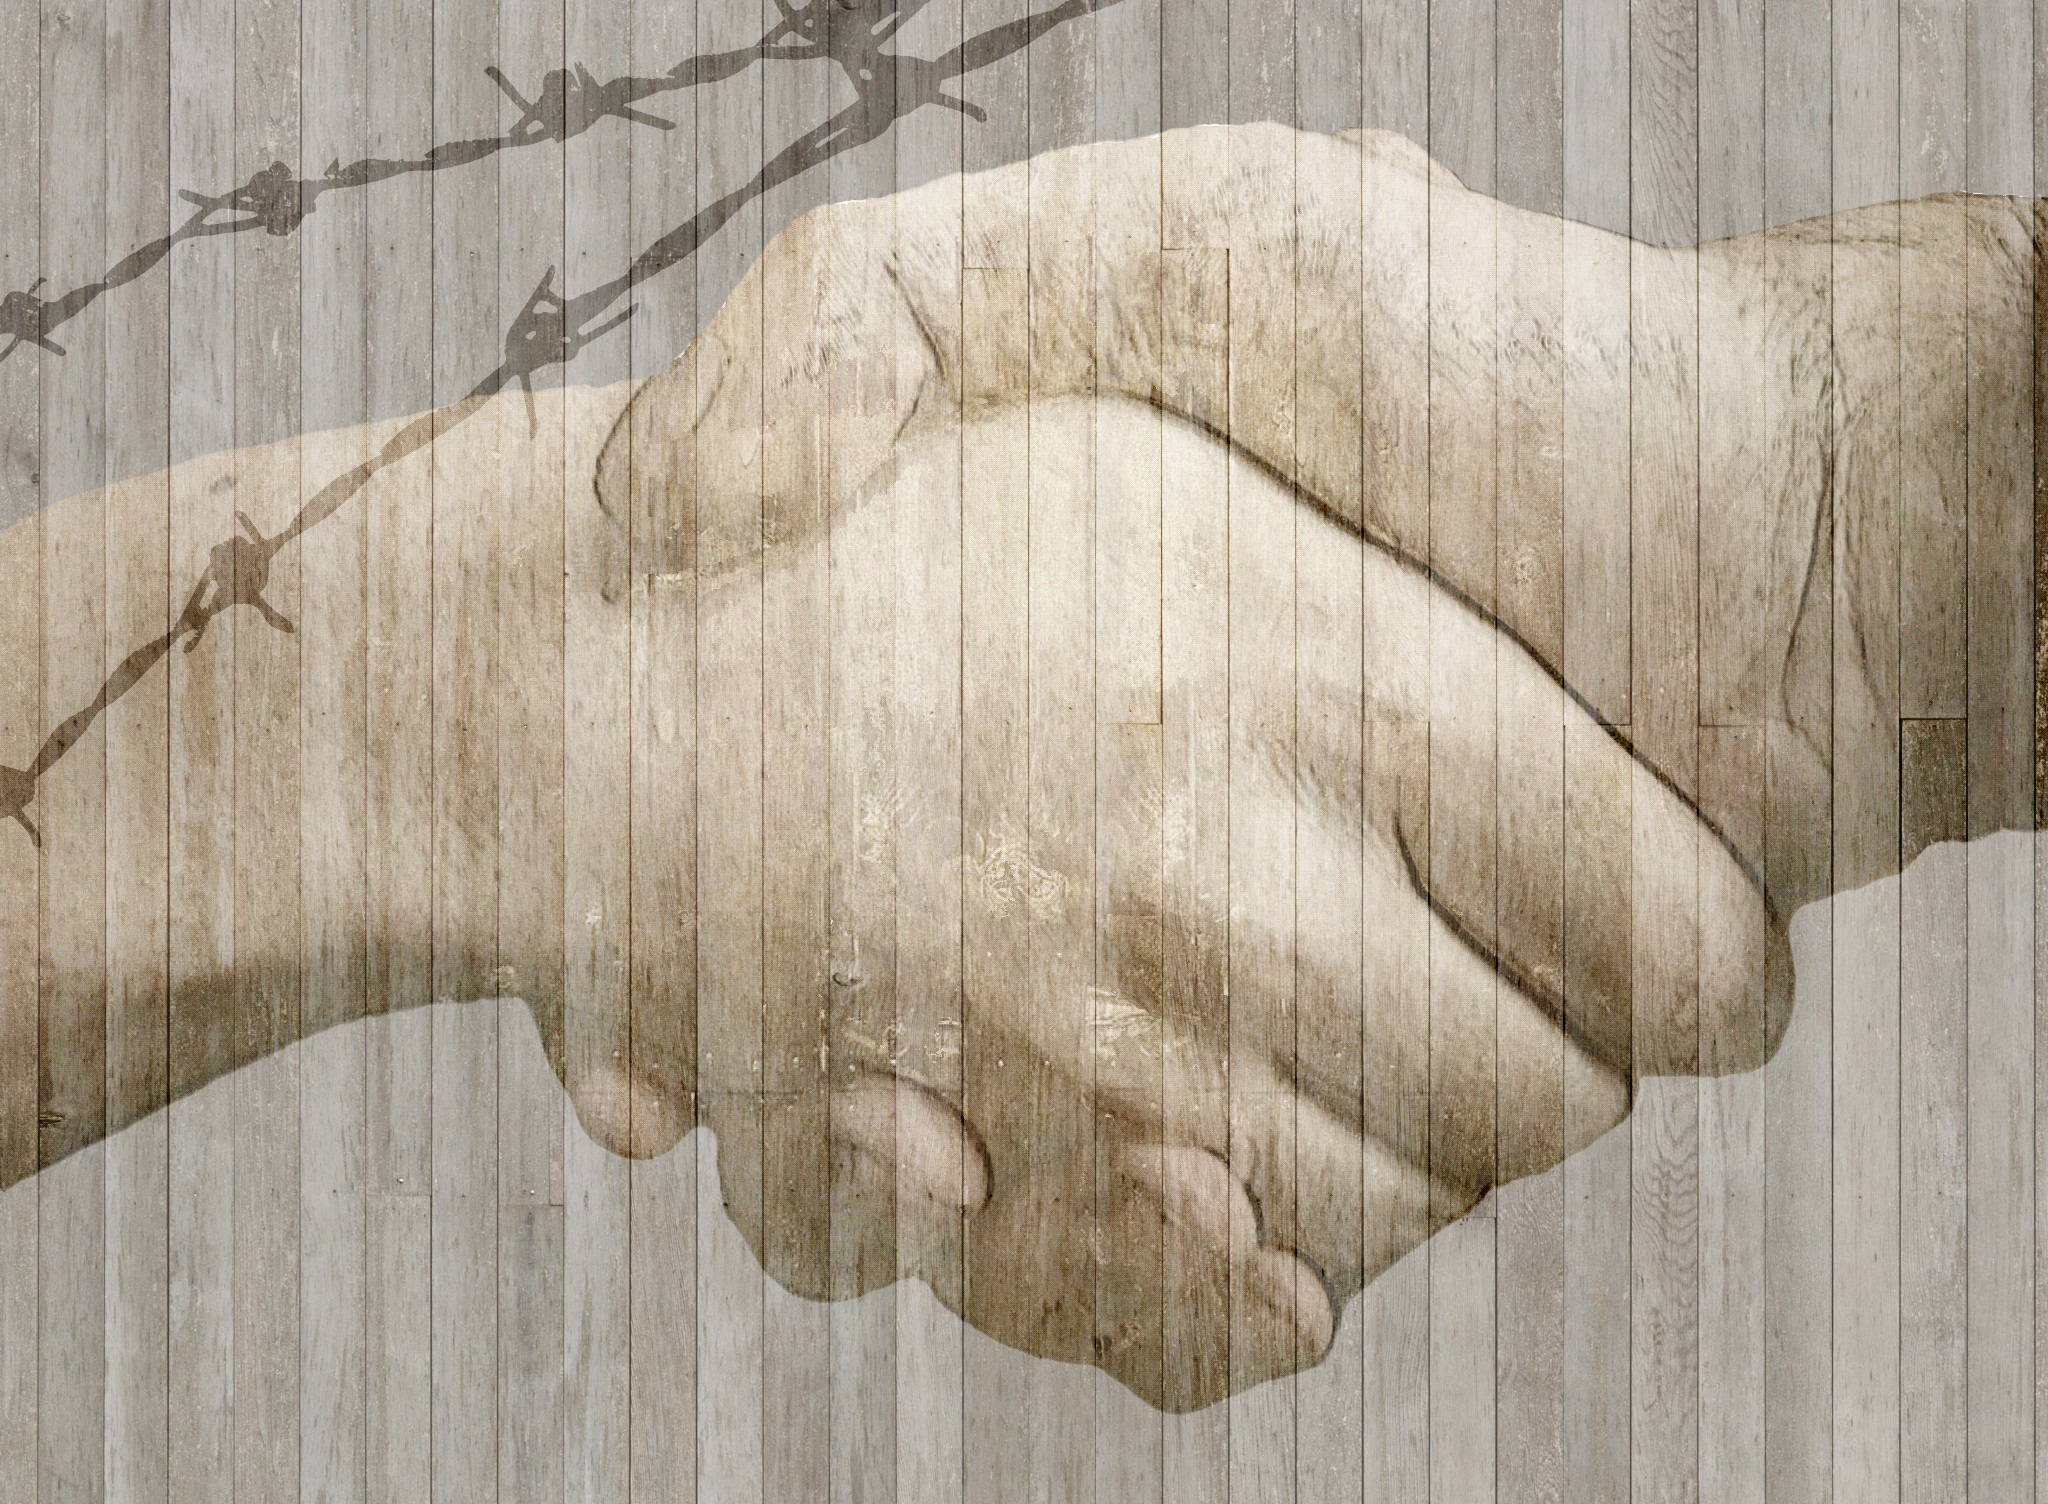
hand, wing, fence, wood, leaf, escape, wall, reach, sculpture, sketch, drawing, hands, carving, refugee, border, handshake